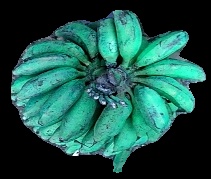
Variety: rasbale
Grade: grade3